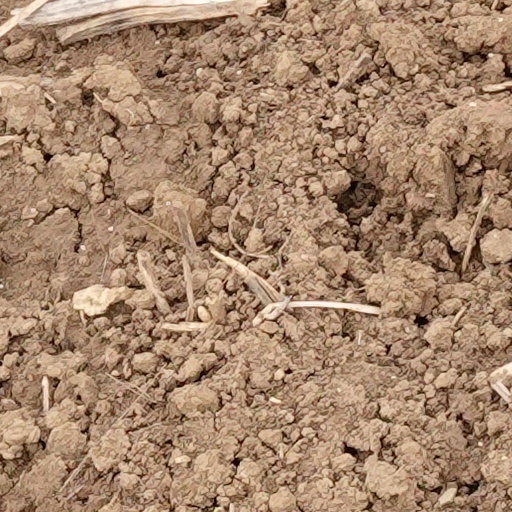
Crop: wheat